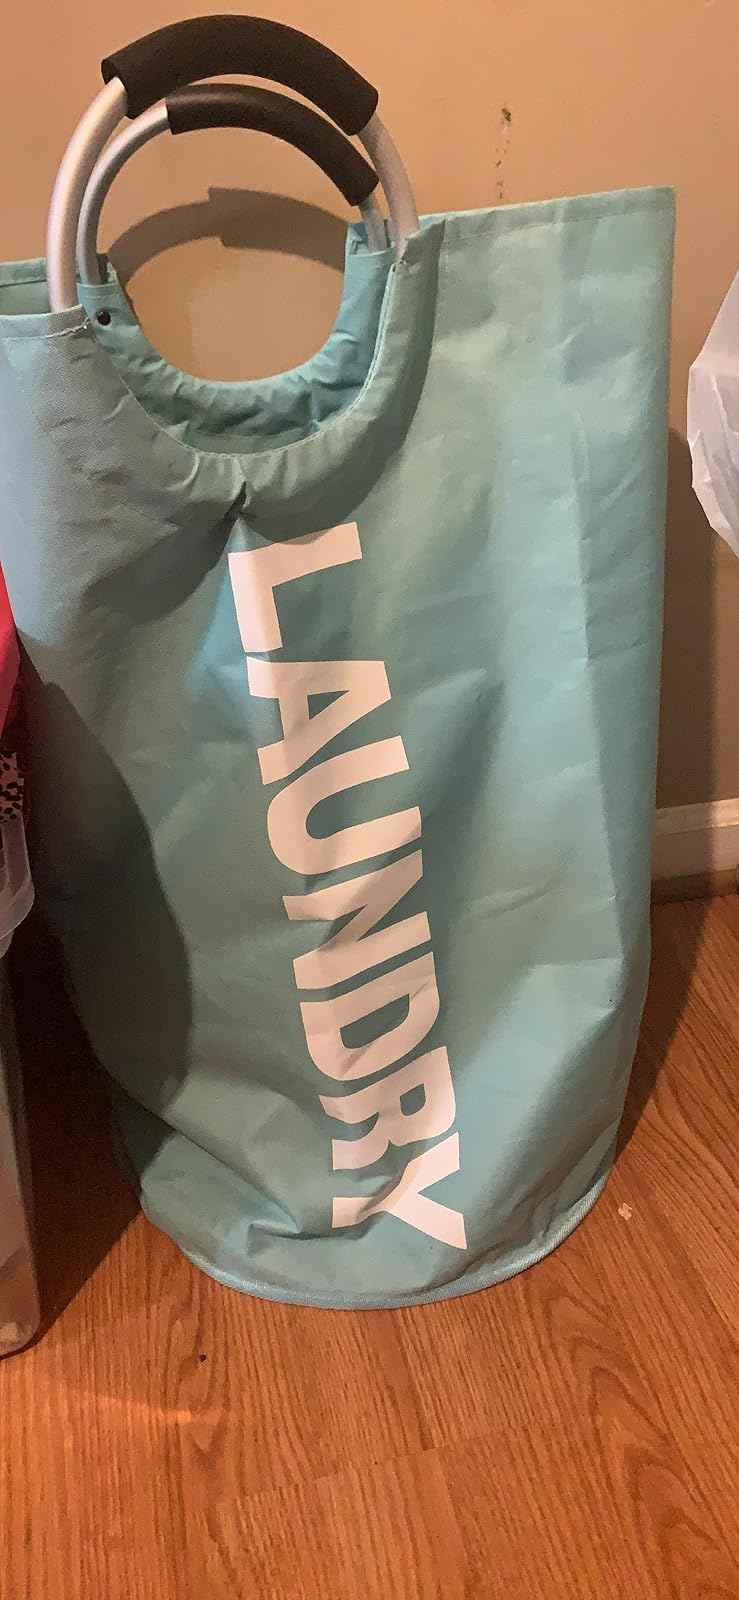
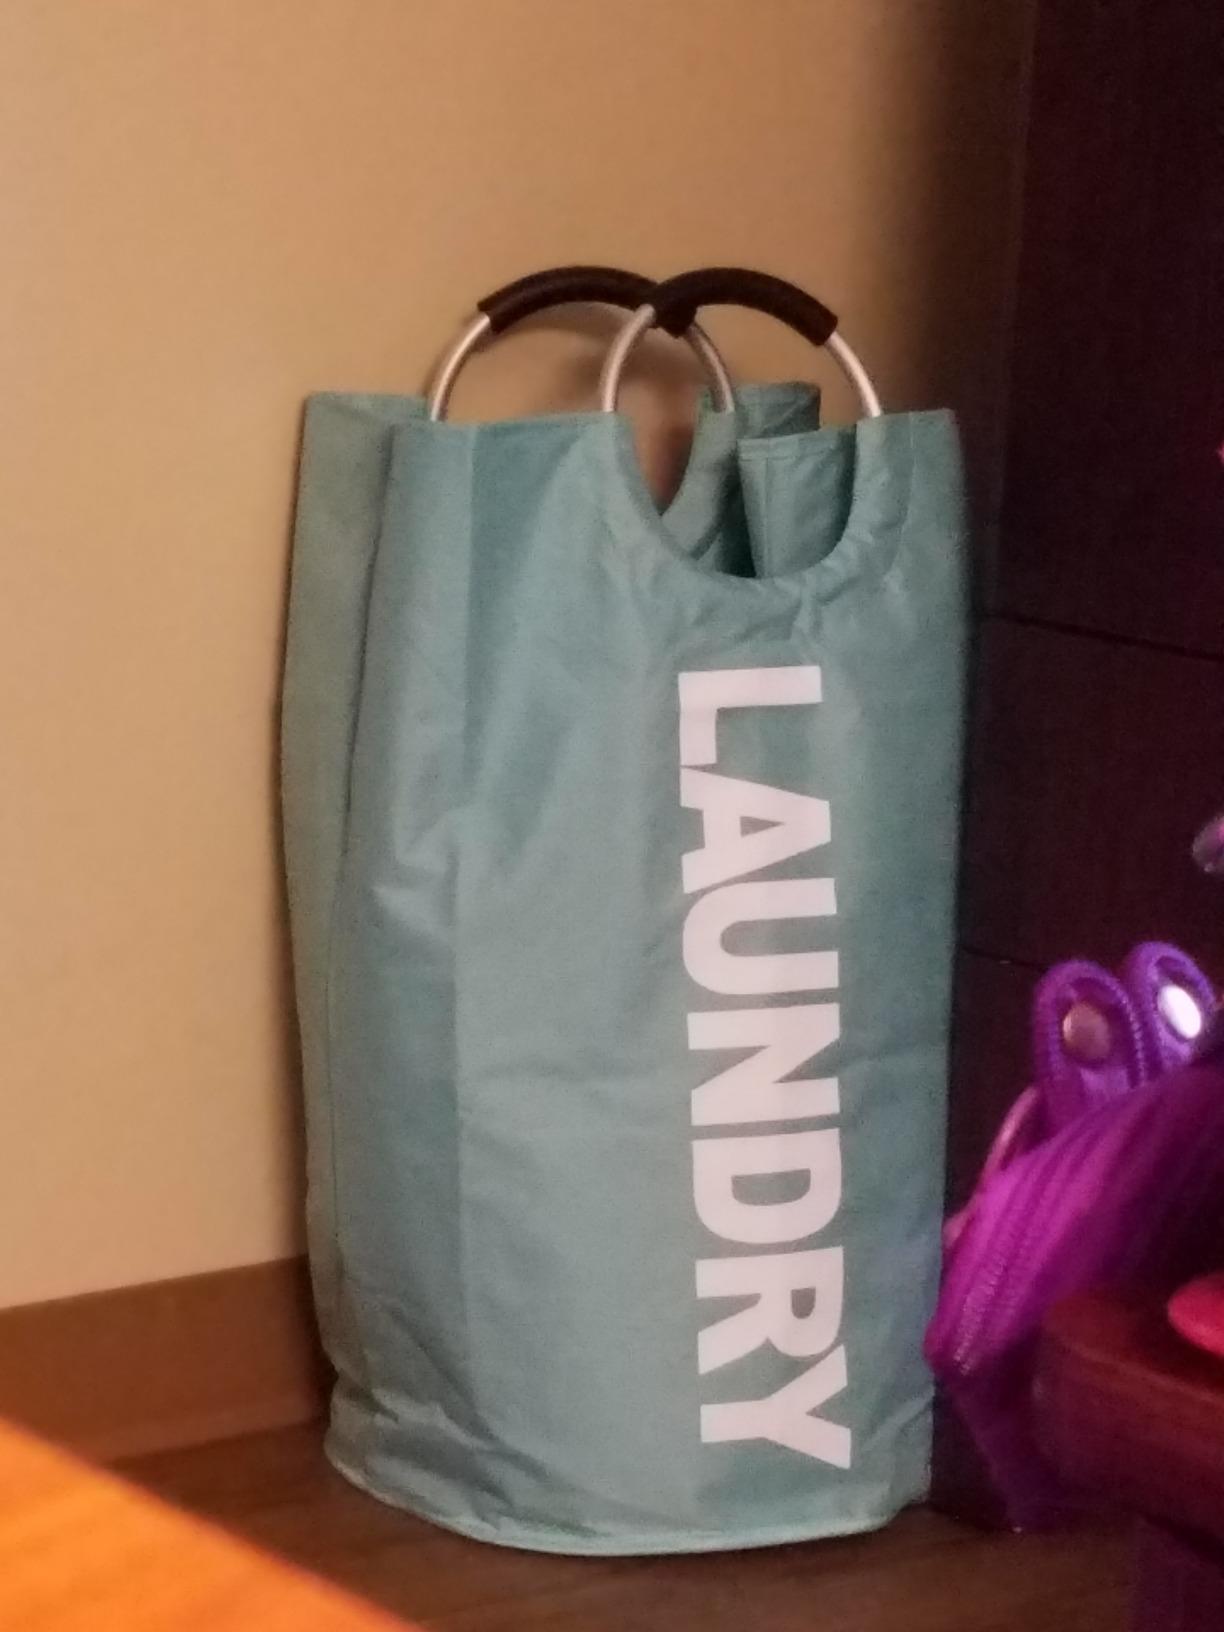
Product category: items_hamper
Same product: yes